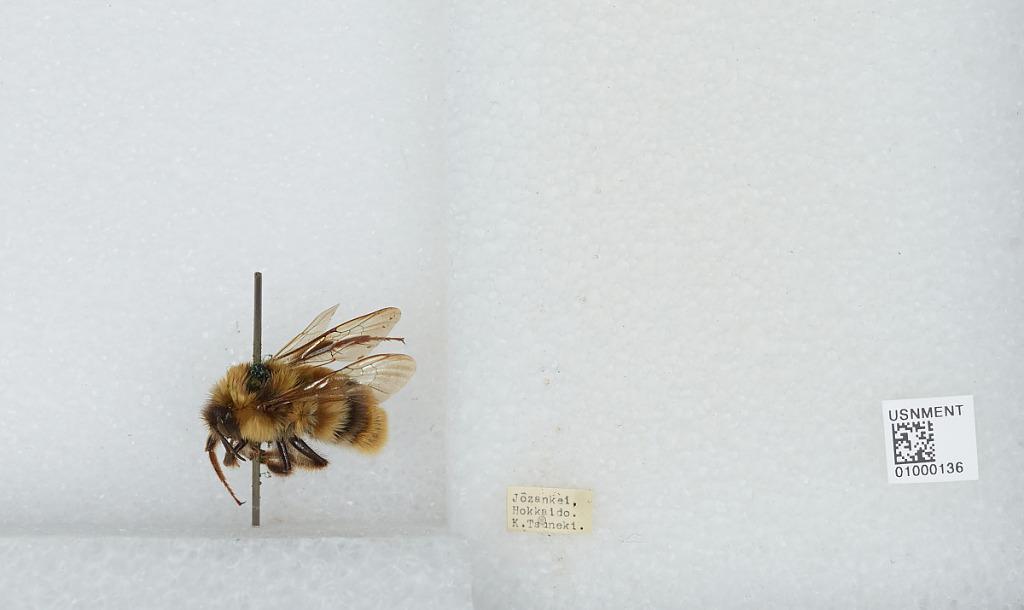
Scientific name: Bombus (Bombus) ignitus Smith
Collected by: K. Tsuneki
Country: Japan
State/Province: Hokkaido
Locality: Jozankei
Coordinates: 42.9692, 141.168